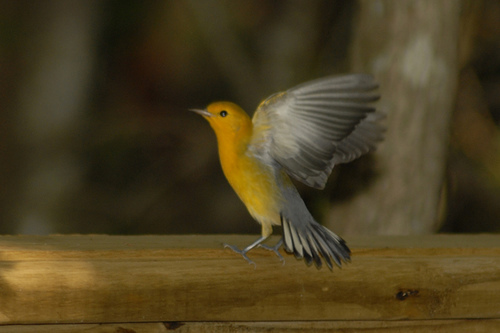
this is a yellow bird with grey wings and a pointy beak.
a small bird with a orange belly, and grey wings, and a small billthe bird has a red body and head, with gray wings and a gray tail.
a bird with a yellow crown and long gray wings.
this bird is yellow with grey on its wings and has a long, pointy beak.
a small bird with an orange belly, and black and grey under tail coverts and secondaries.
this bird has wings that are grey and has a yellow bellya small orange bird with gray wings and a short pointed beak.
this bird has an orange crown with an orange throat and yellow abdomen.
this is a mostly yellow bird wit grey wings tail and feet.
Species: Prothonotary Warbler